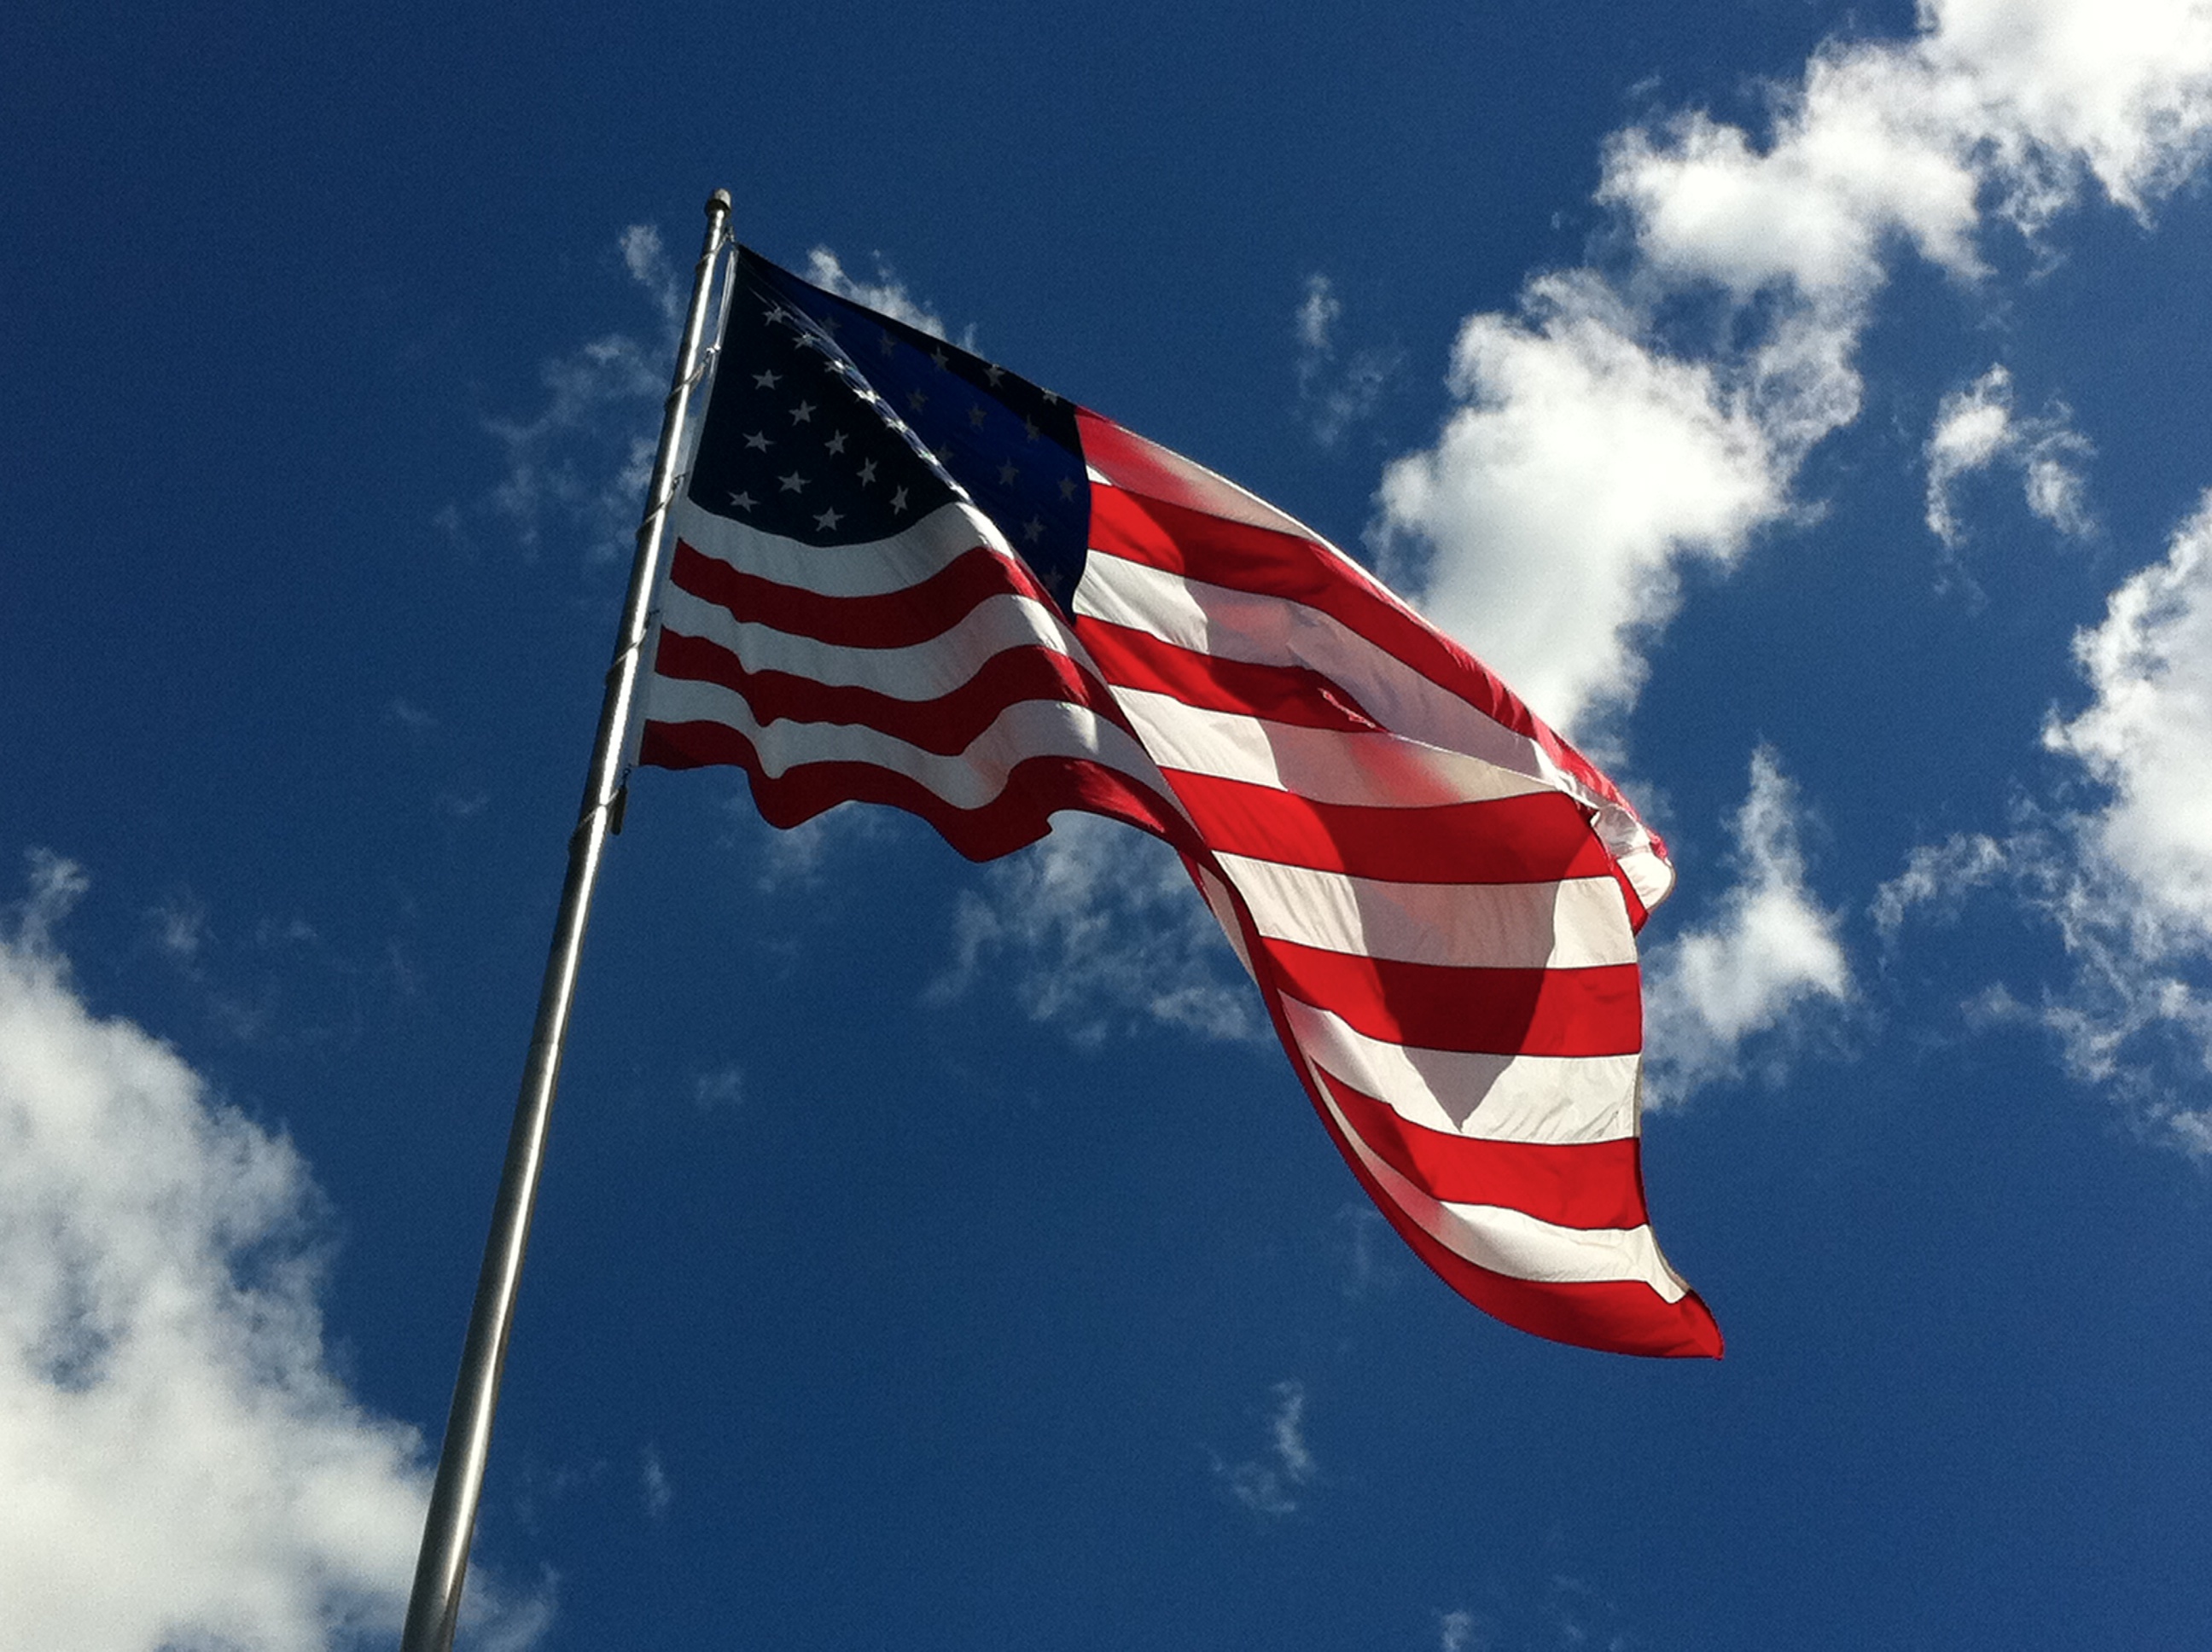
wind, flag, flag of the united states